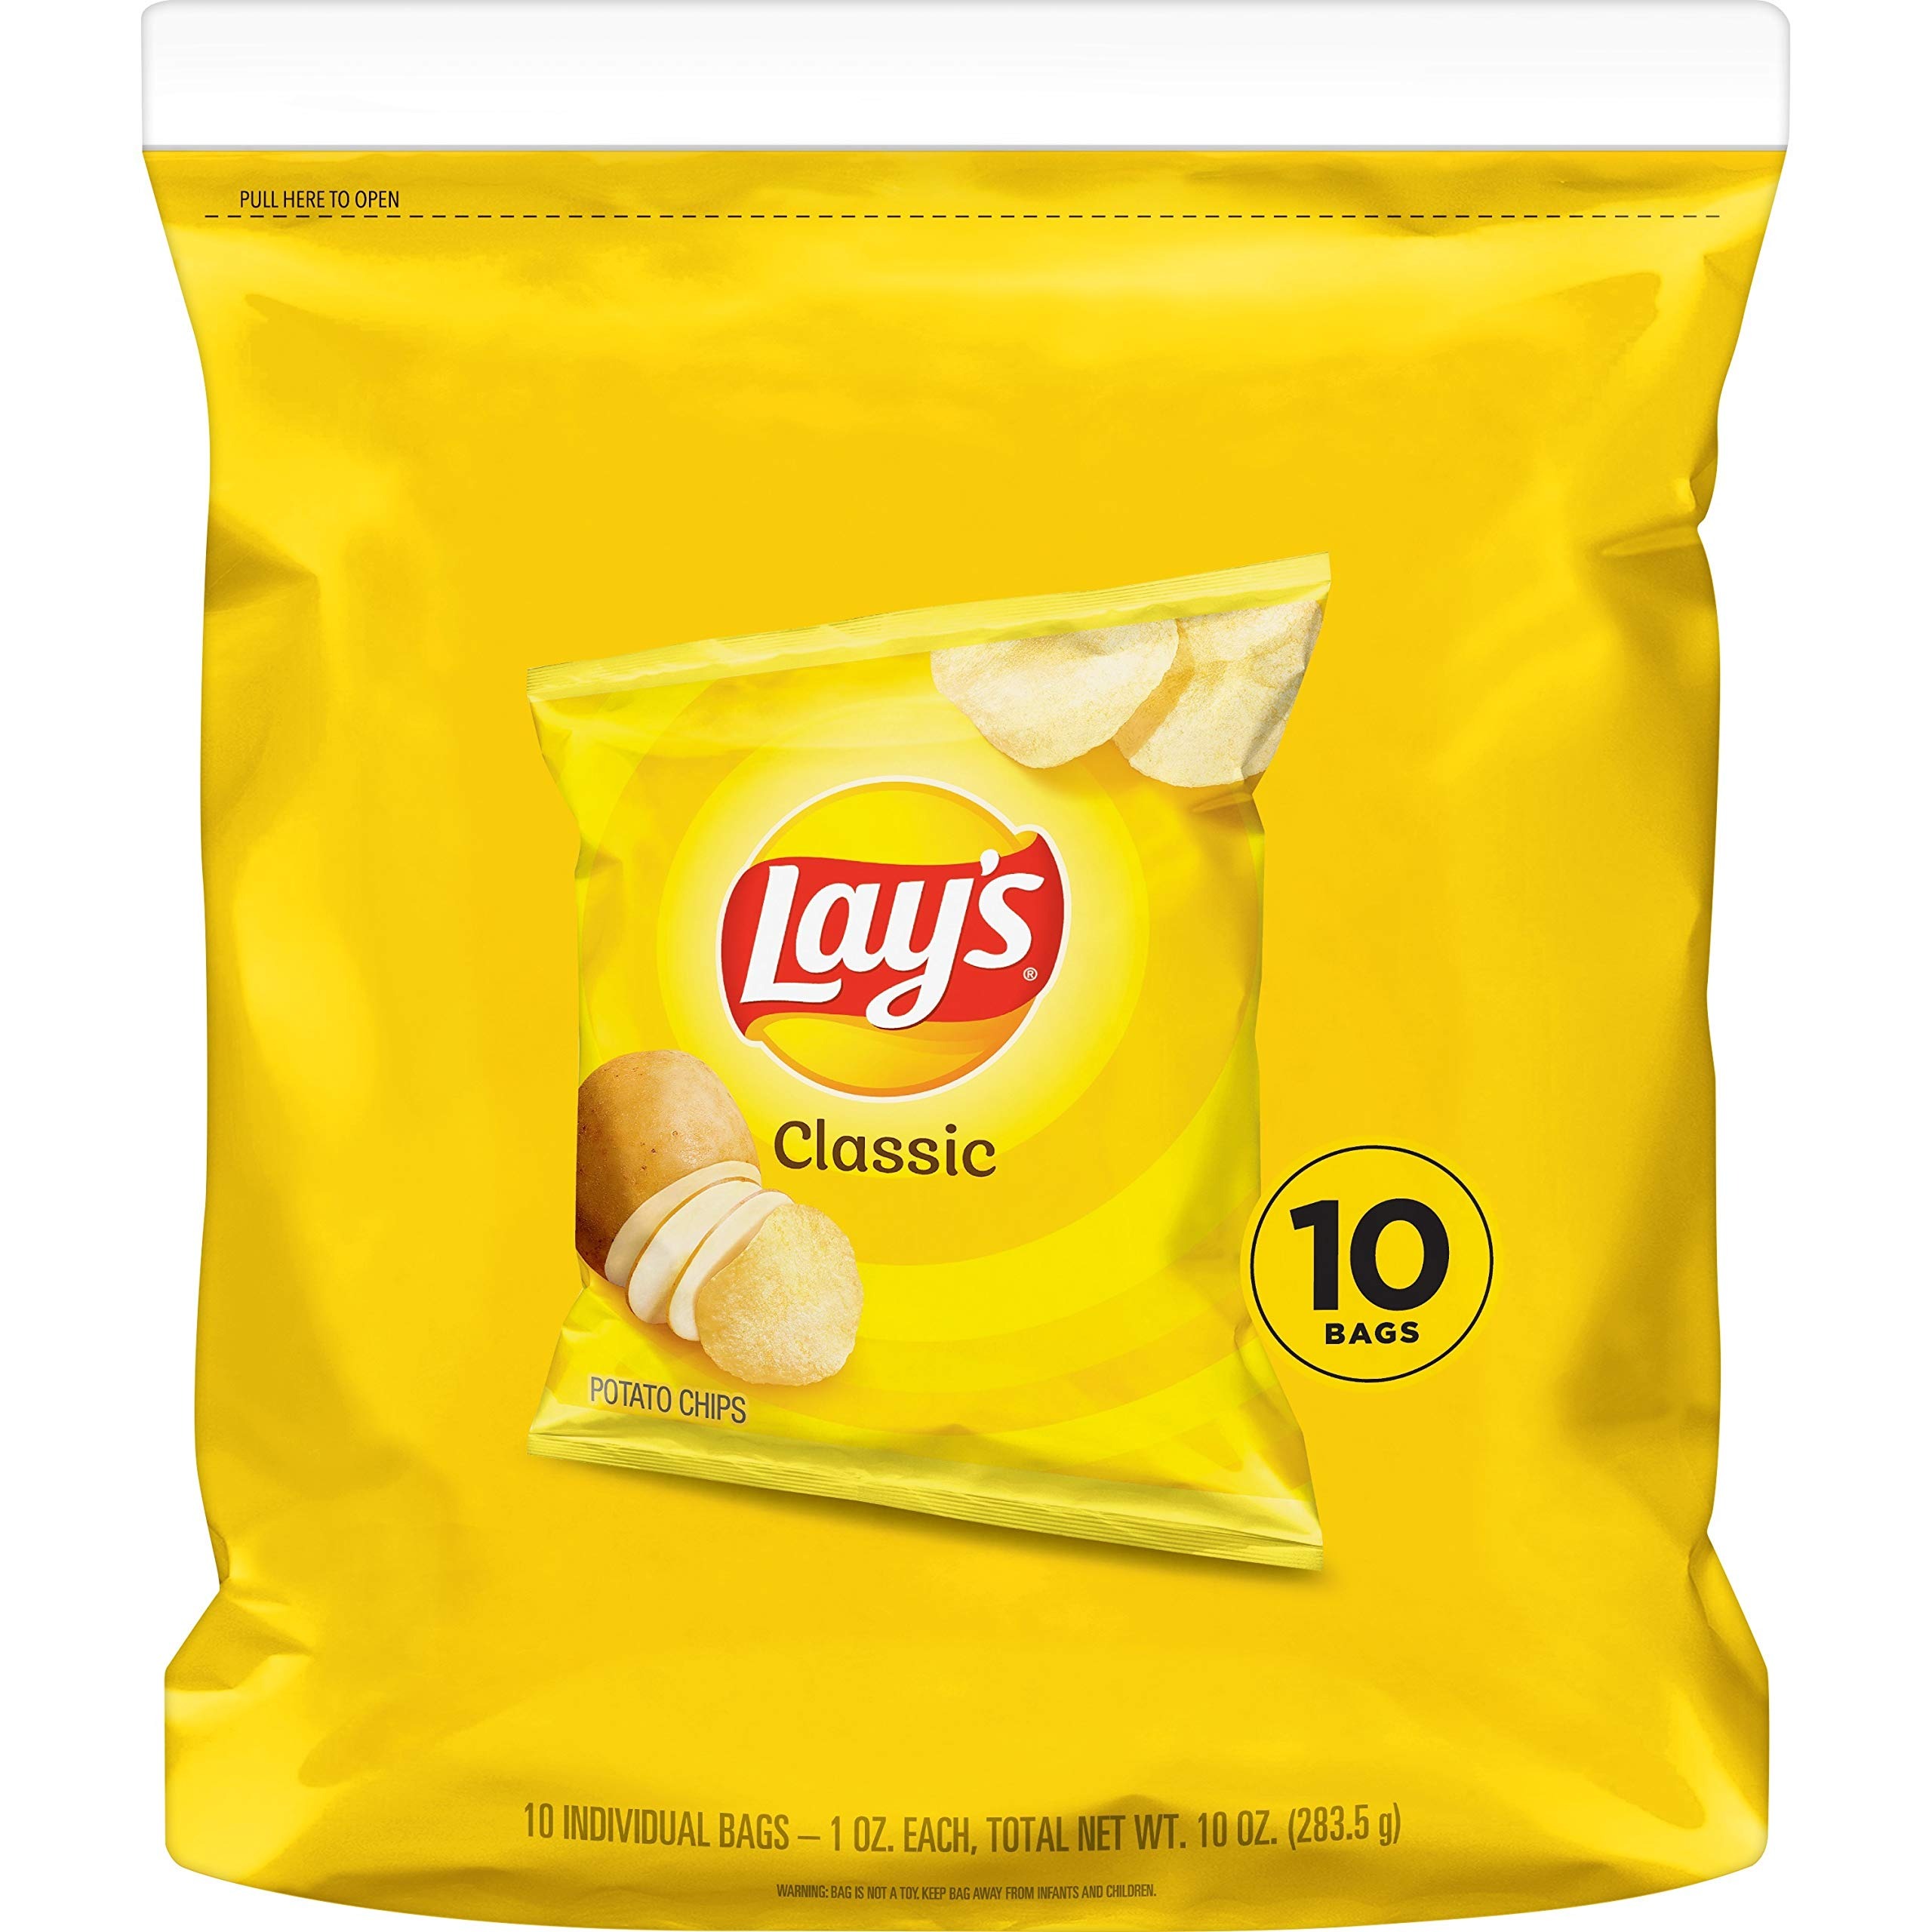
Item Name: Lay's 10CT Lay's Classic, 10 Ounce
Bullet Point 1: Includes 10 (1oz) bags of Lay's Potato Chips, Classic flavor
Bullet Point 2: It all starts with farm-grown potatoes, cooked and seasoned to perfection.
Bullet Point 3: 3 Ingredients: Potatoes, Vegetable Oil, and Salt.
Bullet Point 4: Every LAY'S potato chip is perfectly crispy and delicious.
Bullet Point 5: Happiness in Every Bite.
Value: 10.0
Unit: Ounce

Price: 6.19